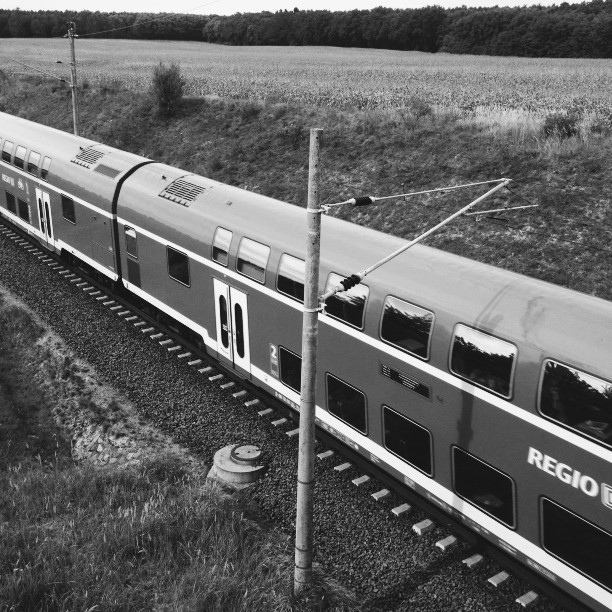
user: Given an image and a question. Answer the question in a short answer. Question: What is this train usually used for? Short Answer:
assistant: passenger